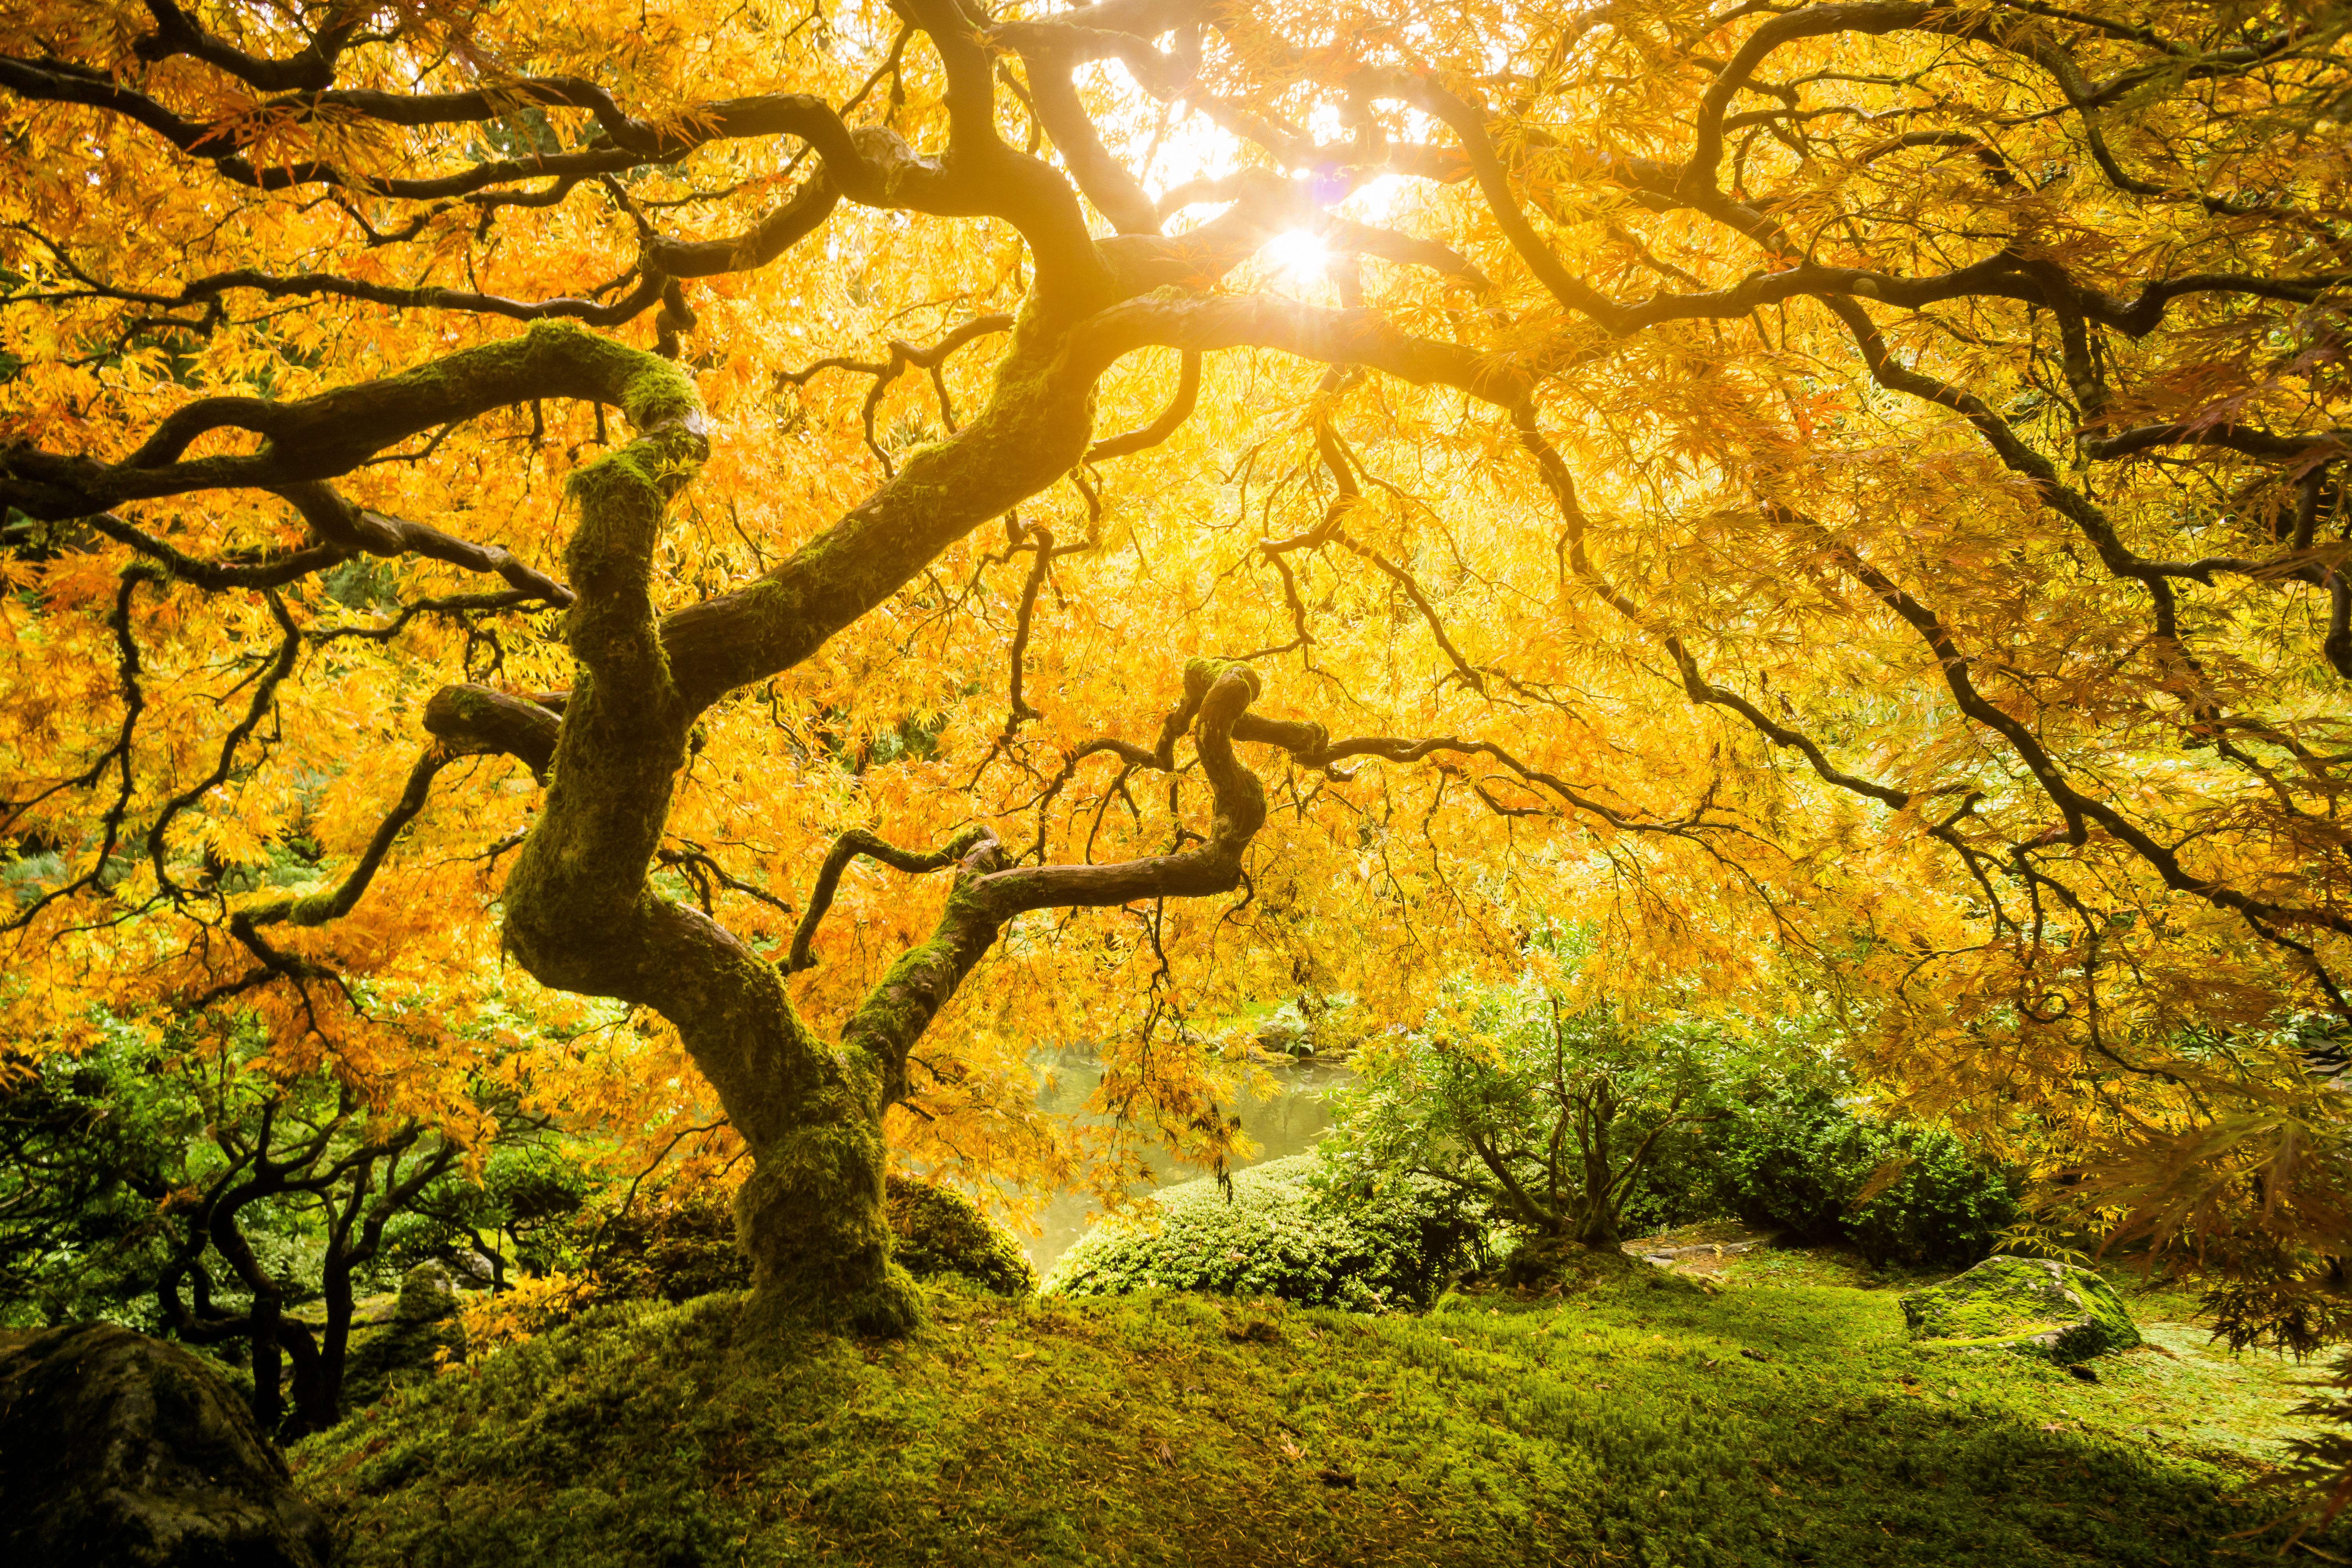
tree, forest, branch, creative, plant, sunlight, leaf, fall, flower, color, autumn, sunburst, garden, season, maple, leaves, cool image, japanese, deciduous, commons, beautiful, woodland, i, portland, brooke, hoyer, maidenhair tree, woody plant, land plant